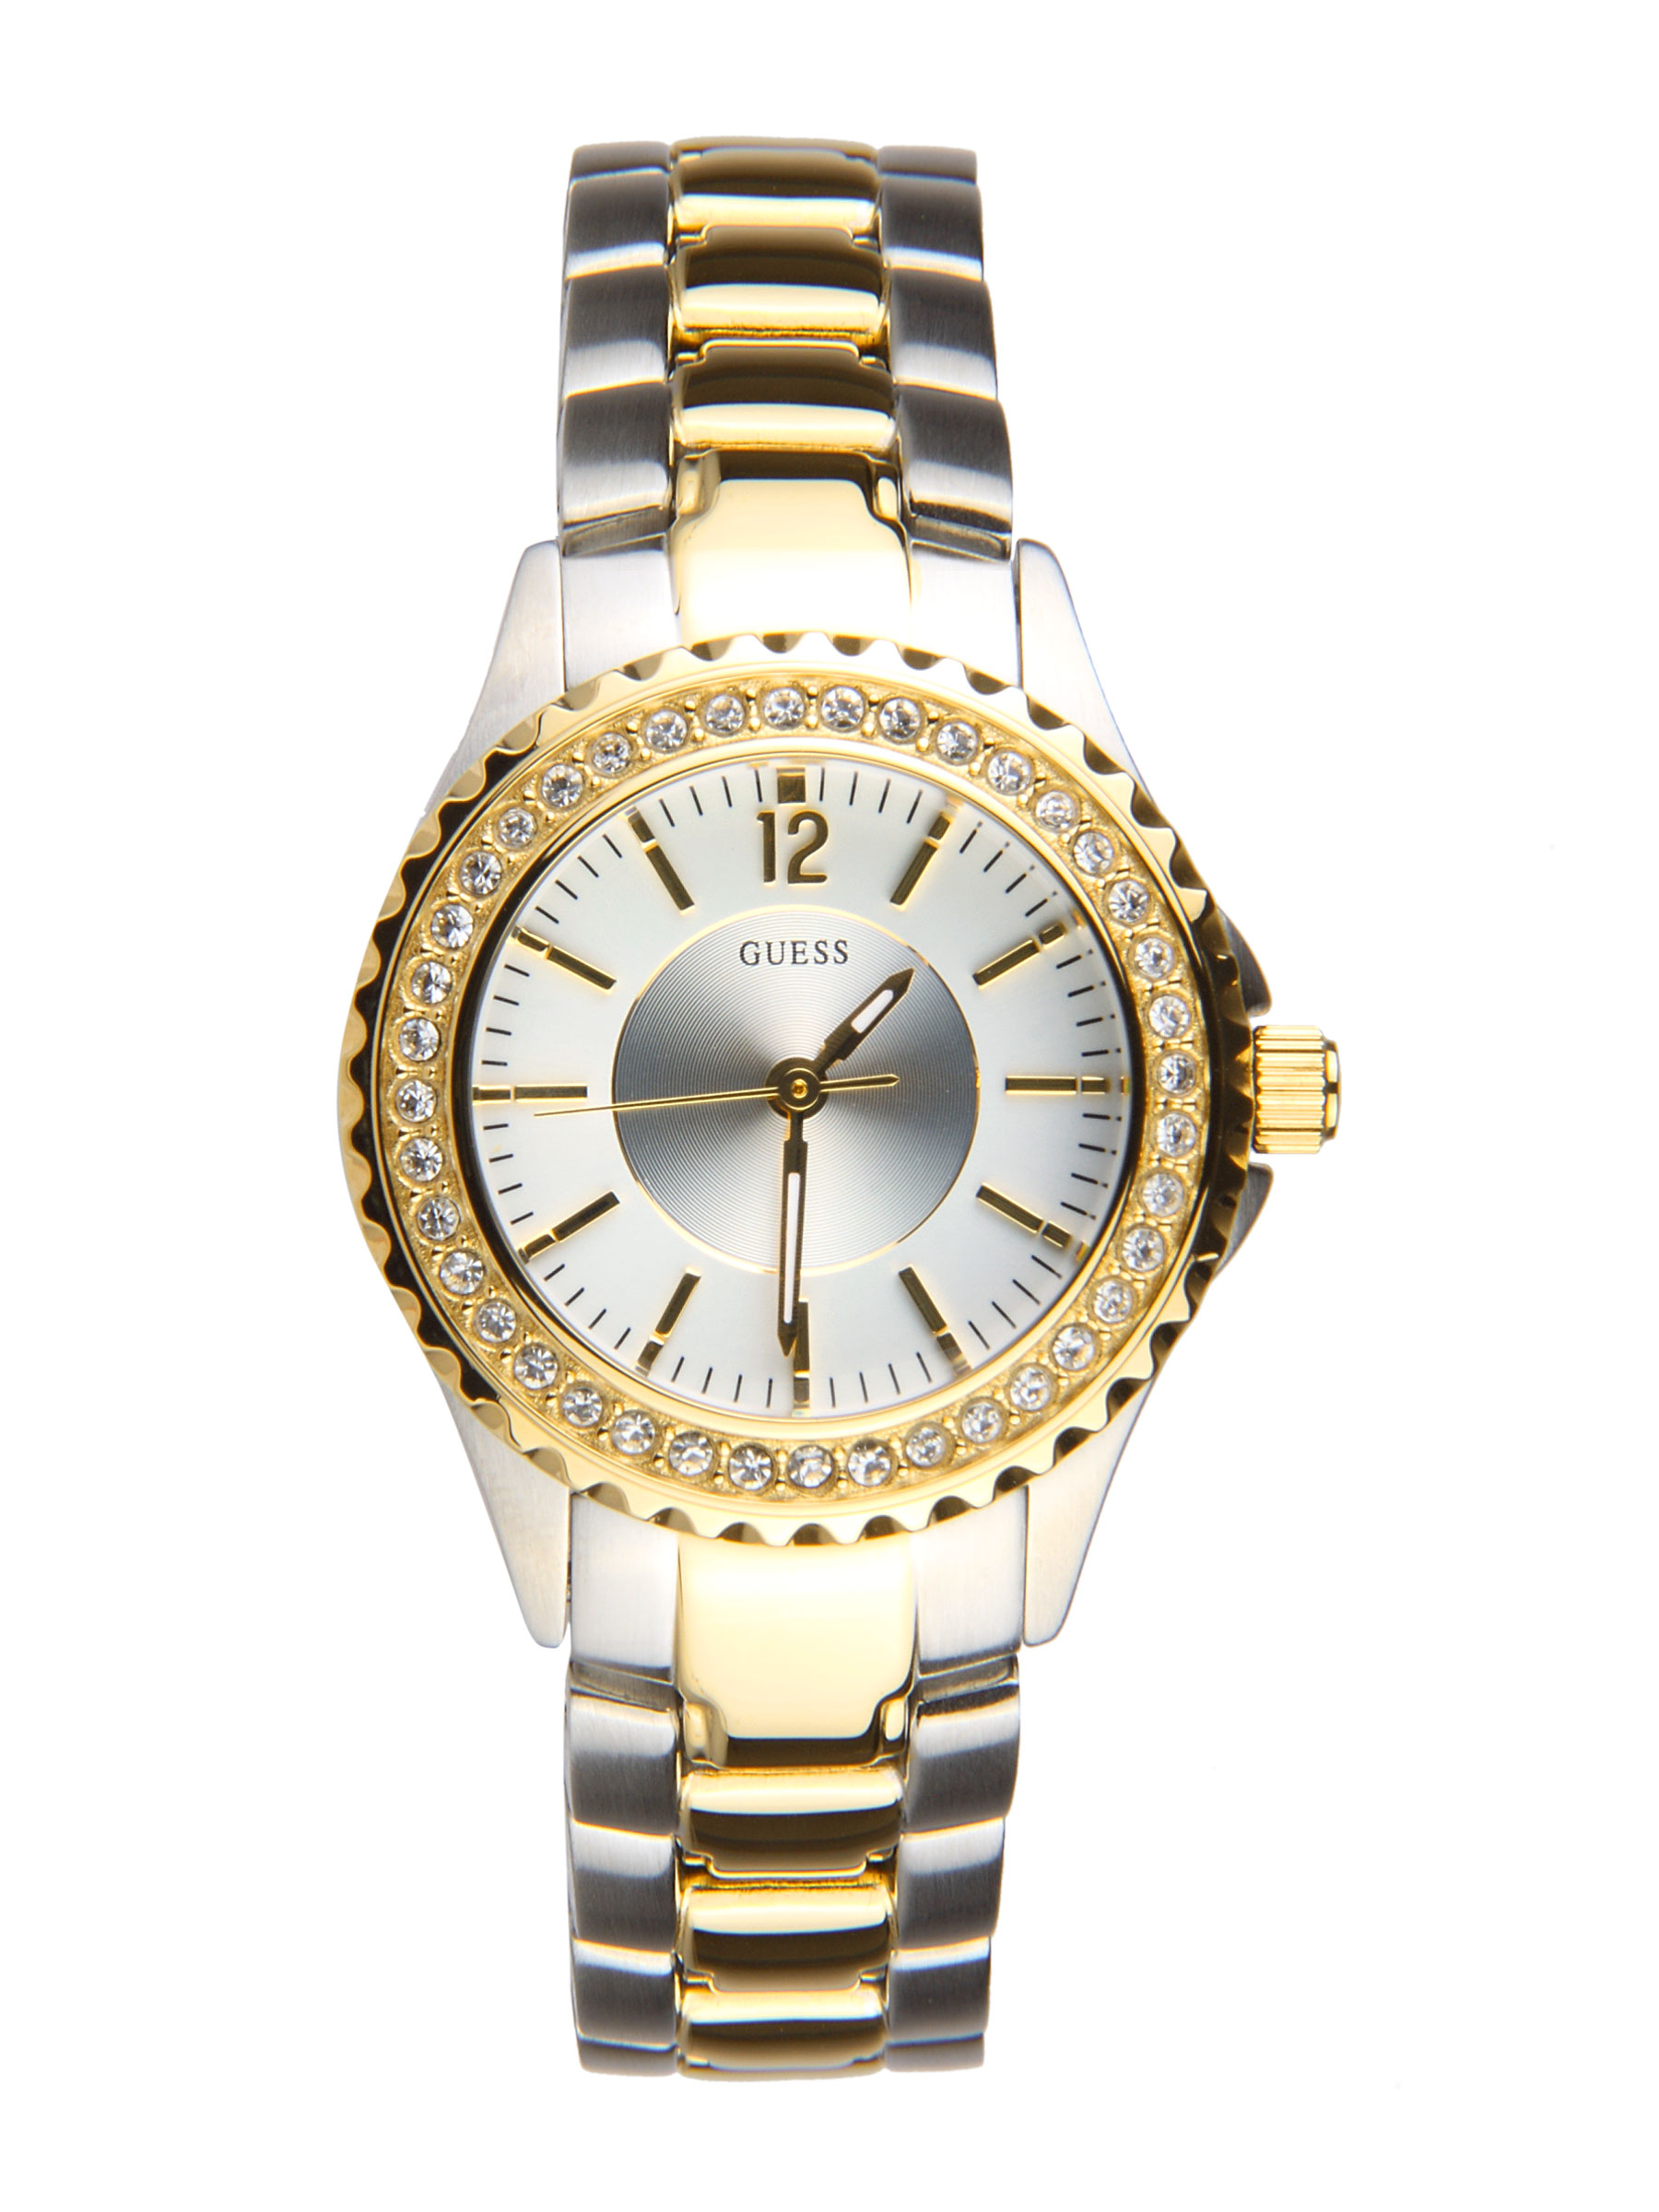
Guess Women Mini Rock Candy Gold Watch
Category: Accessories / Watches / Watches
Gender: Women
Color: Gold
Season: Winter 2016
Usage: Casual